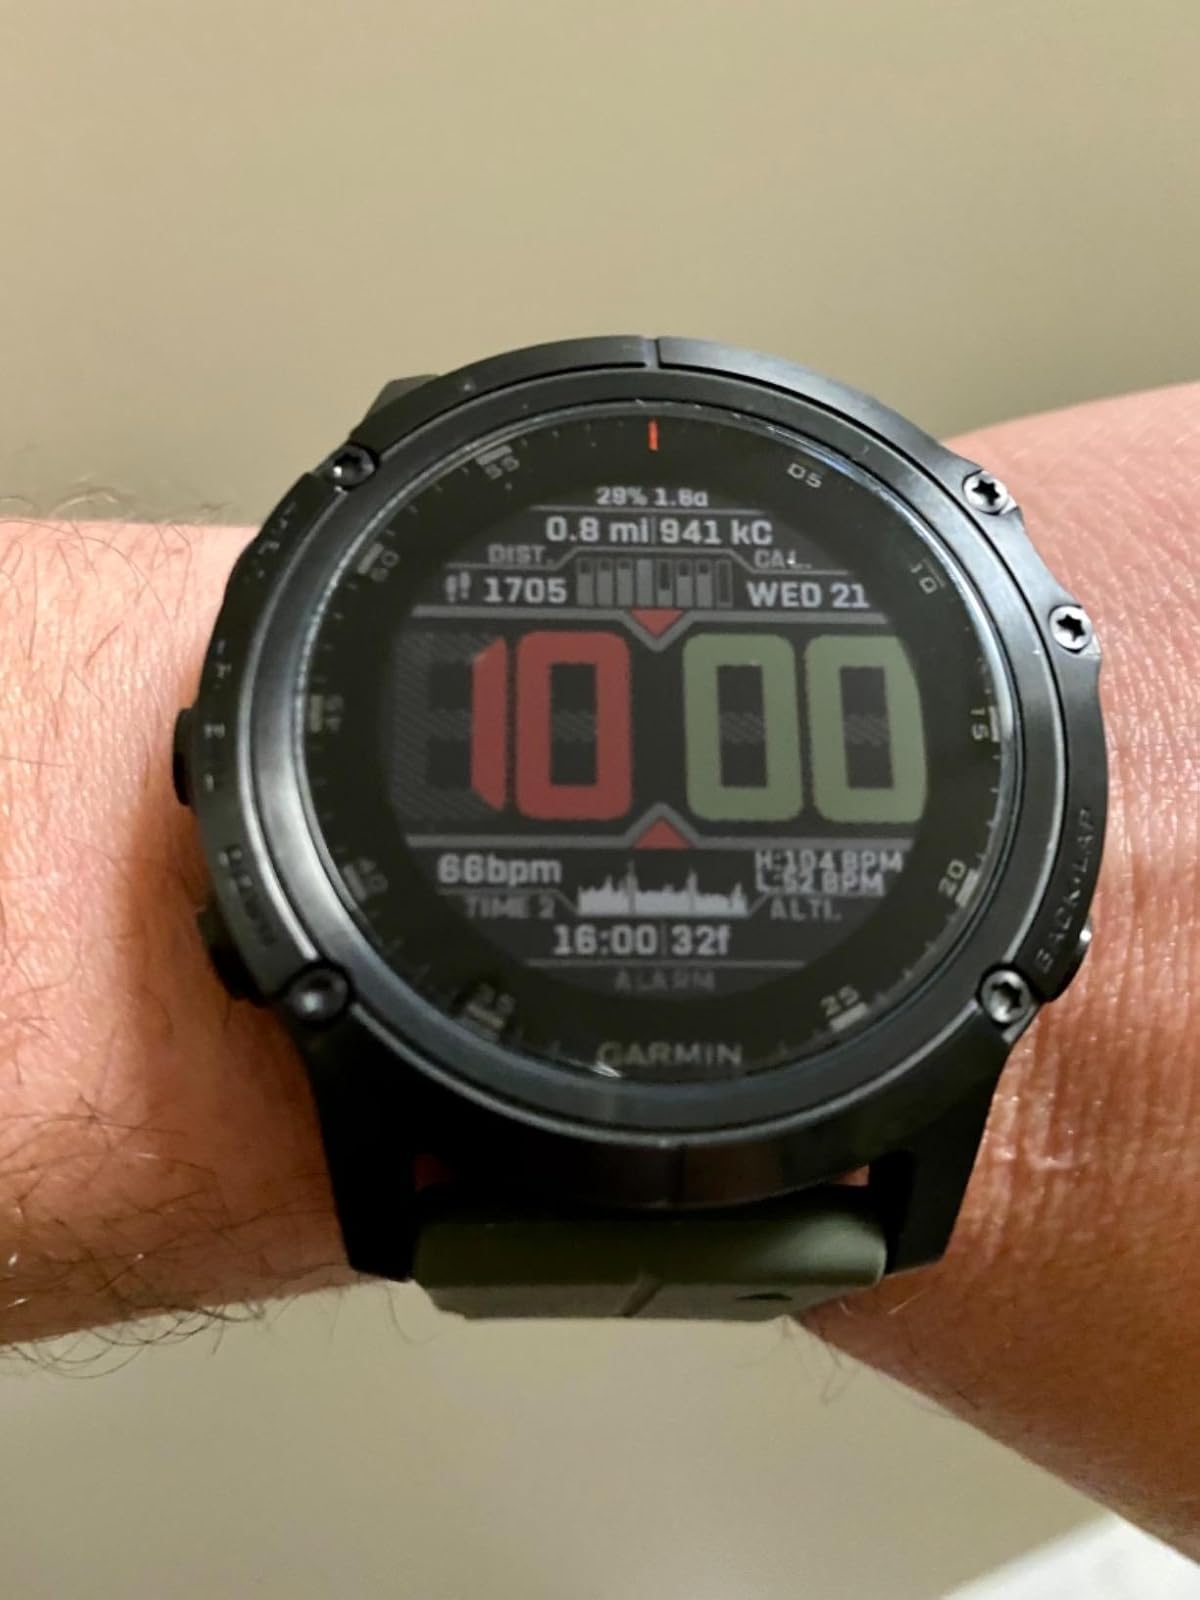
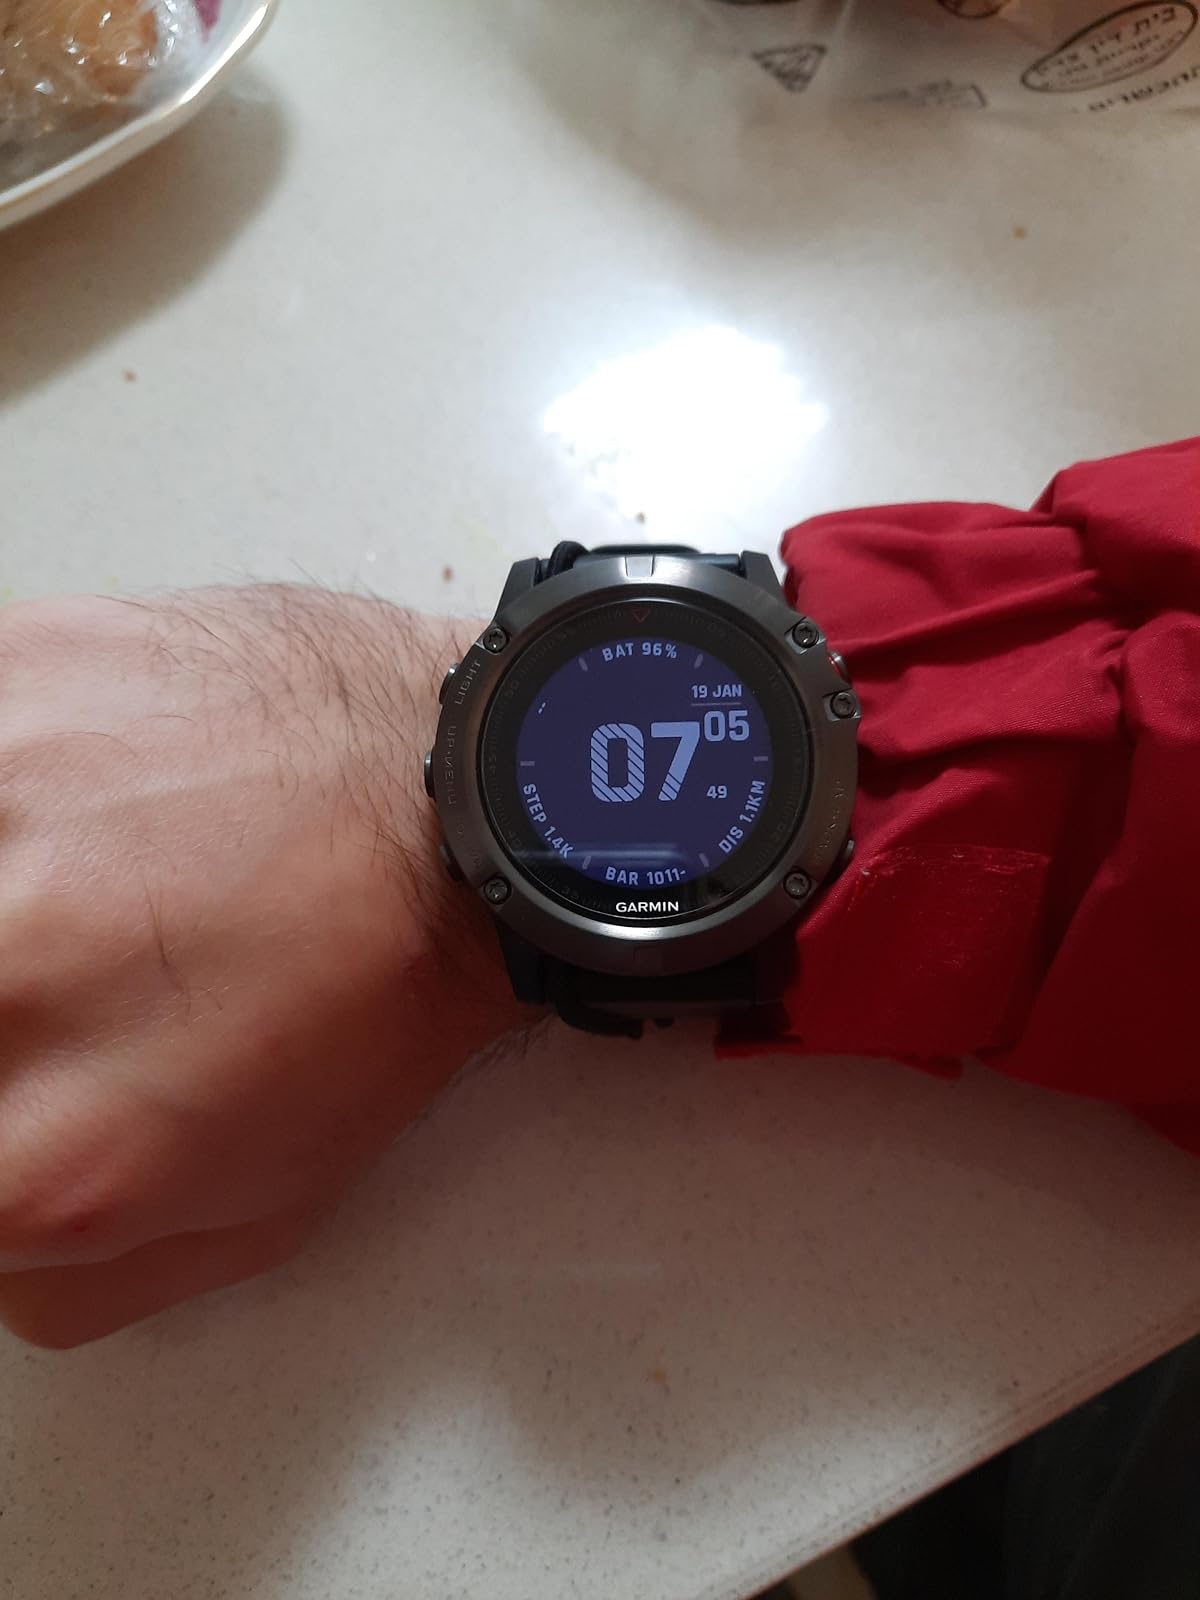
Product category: smartwatch
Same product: no